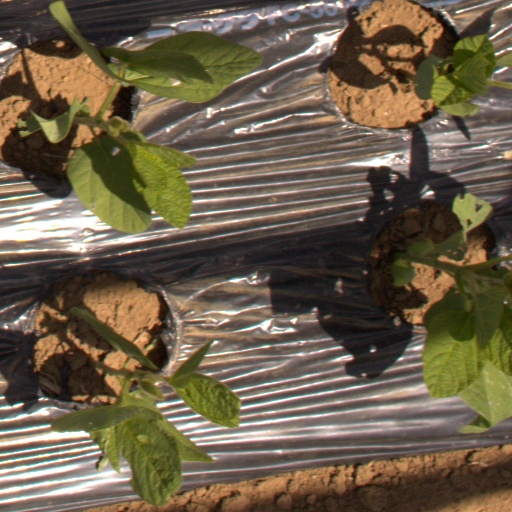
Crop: Jerusalem artichoke